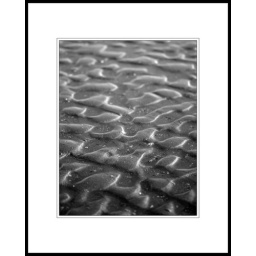
Study of wind, water, sand and tide. Wet sand patterns at low tide. Windswept beach in Galveston, TX.